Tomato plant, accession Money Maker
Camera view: horizontal (90 deg, fisheye); turntable rotation: 330 degrees
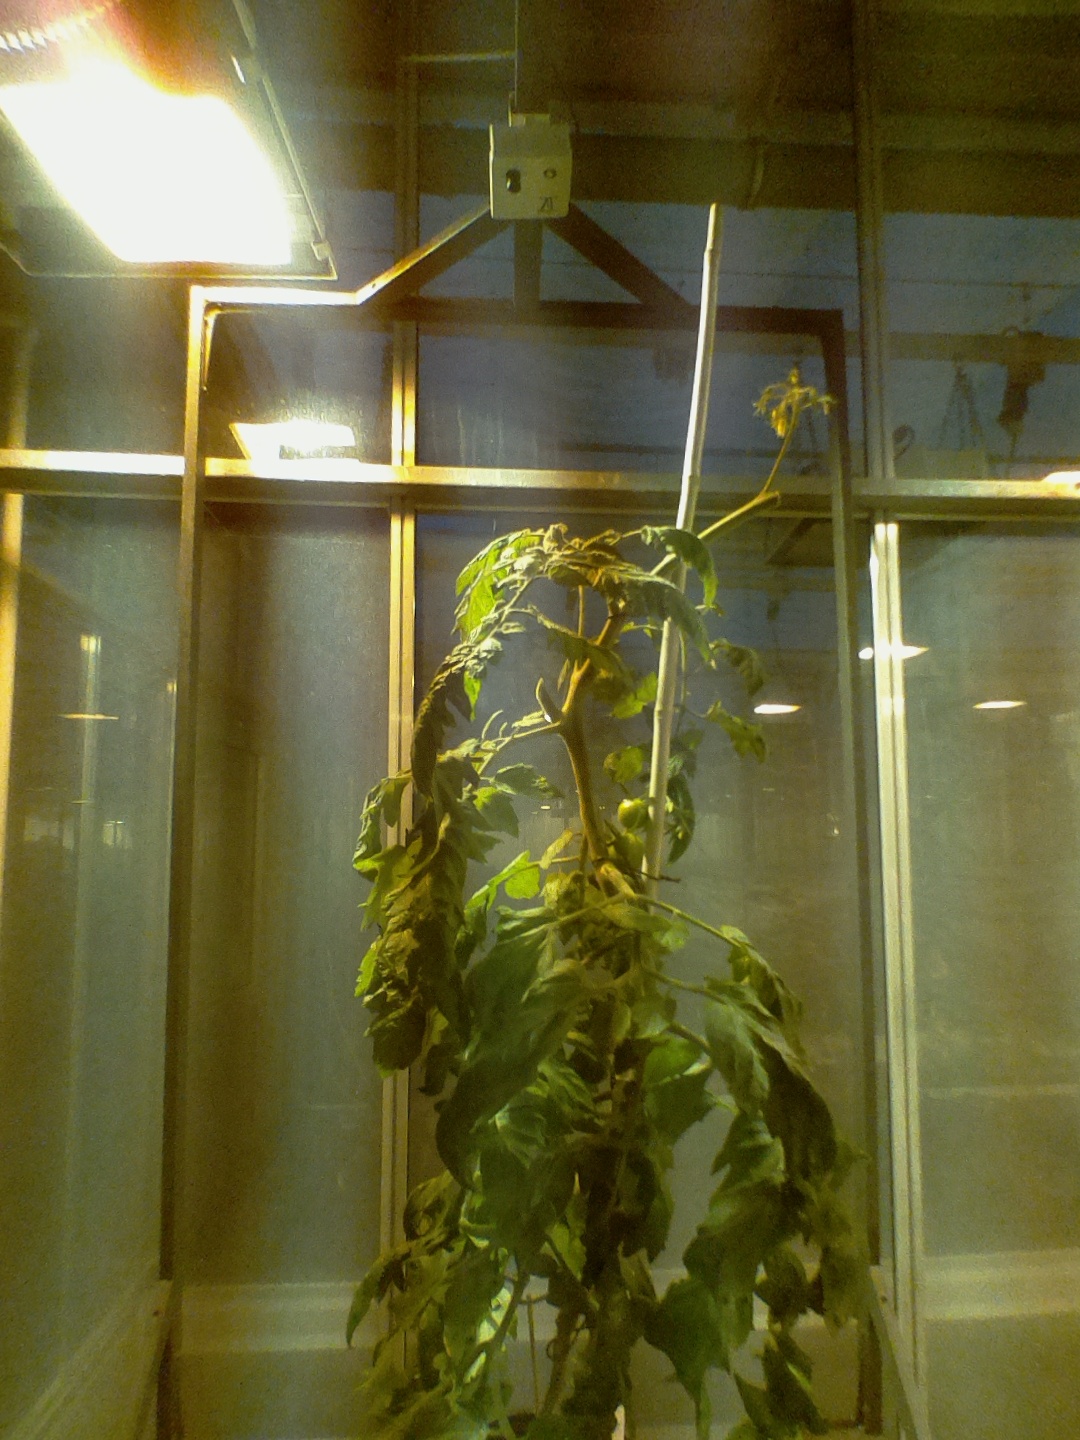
BBCH growth stage 75: 50%-60% of final fruit size